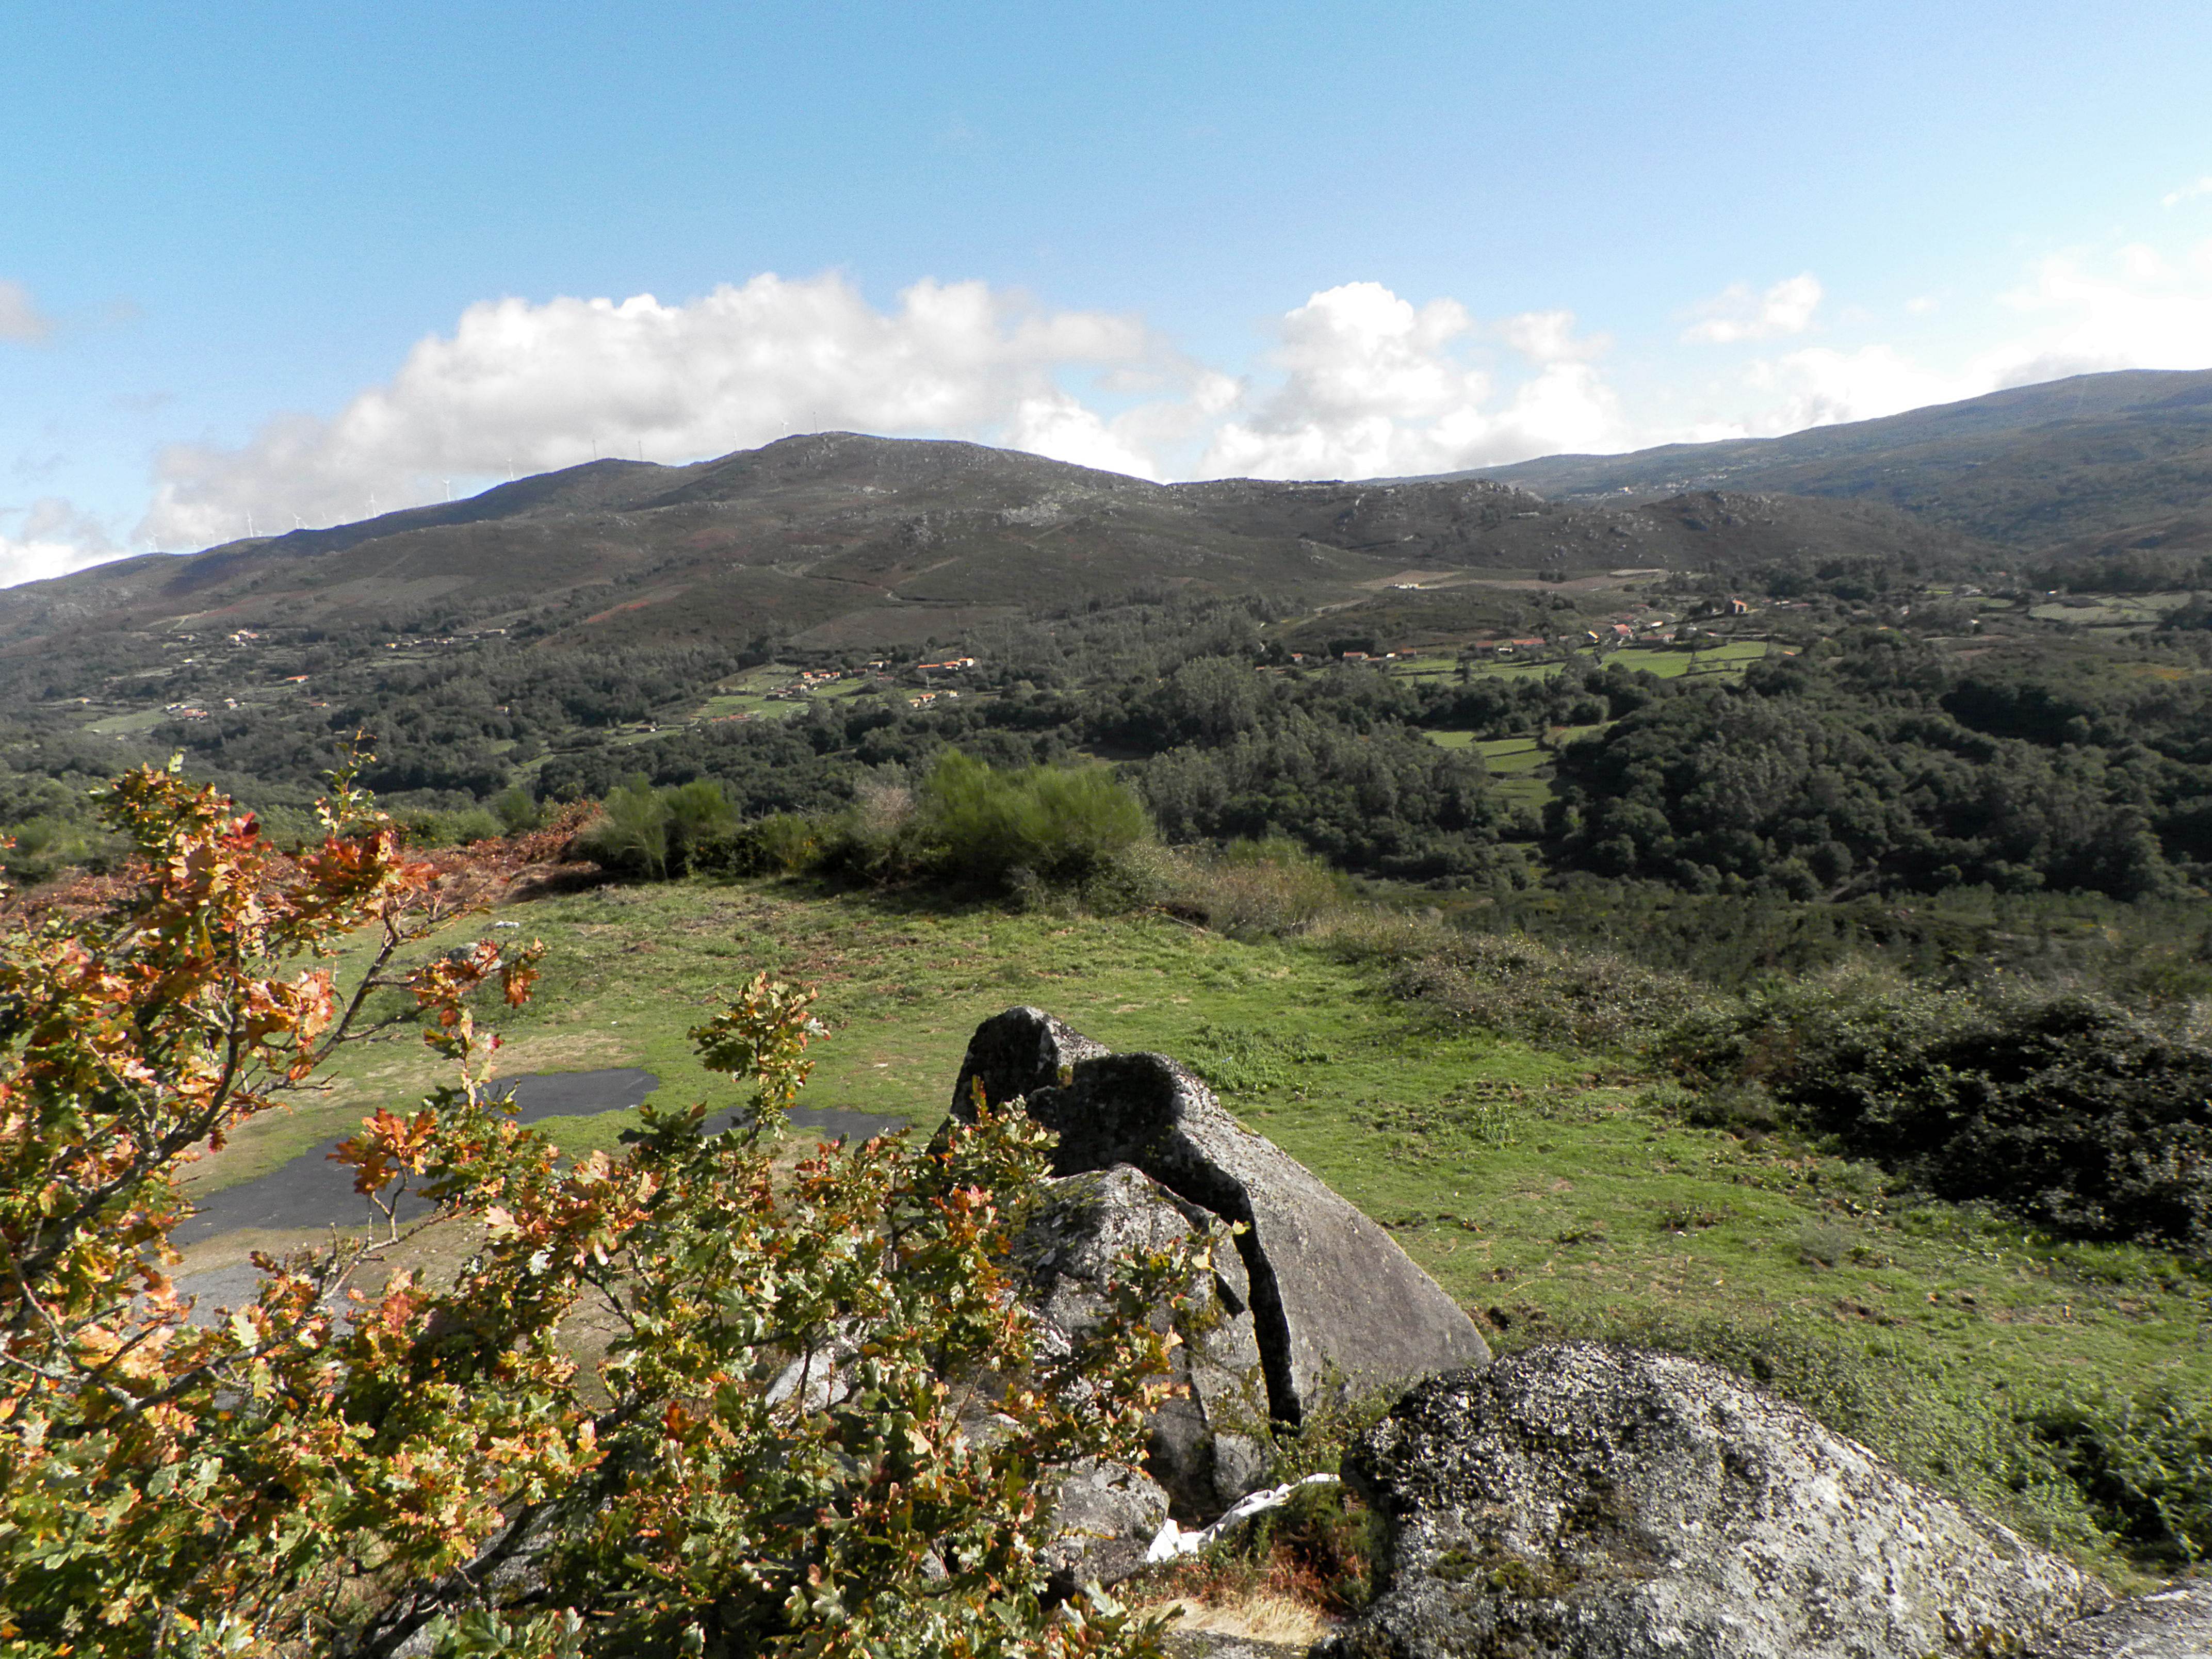
wilderness, walking, mountain, hiking, trail, hill, adventure, valley, mountain range, ridge, sports, backpacking, plateau, fell, ggl1, mountainous landforms